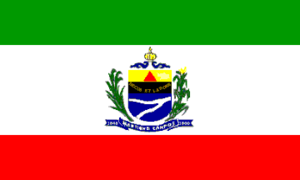
Martinho Campos est une municipalité brésilienne de l'État du Minas Gerais et la microrégion de Bom Despacho.